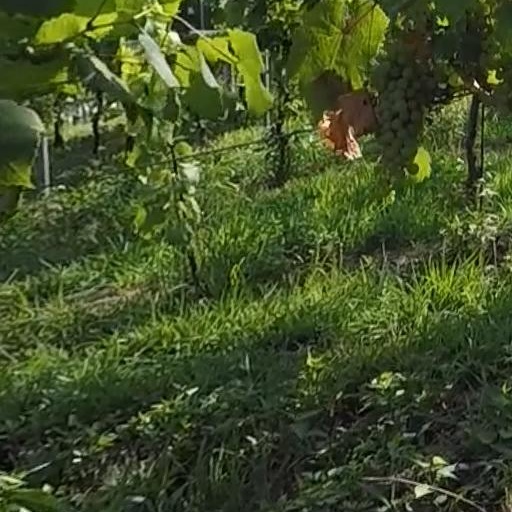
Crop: grape